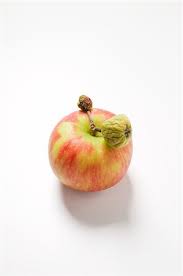
Label: trash